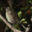
Label: bird